Lemuroid ringtail possum

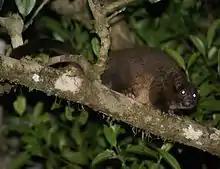
In Queensland, Australia

It has a bushier tail when compared to other ringtails, and can be distinguished from the greater glider by its lack of gliding membrane and much shorter, hairless ears. It is a social possum, and is found in two main colour forms: the more common brownish-gray form, with a yellowish underbelly, and a rare white form, which occurred in the Daintree Rainforest and was last seen in 2005 in Mount Lewis National Park, and in 2008 believed to have been nearly extinct.